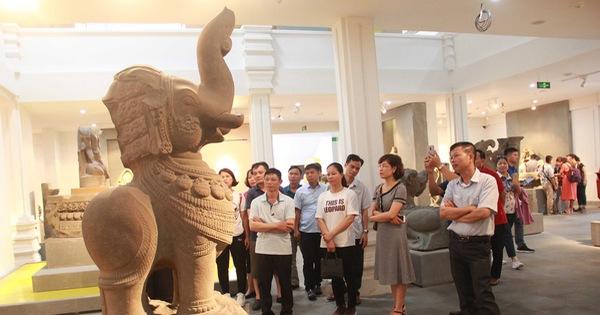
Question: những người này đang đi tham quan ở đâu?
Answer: đang tham quan trong một viện bảo tàng